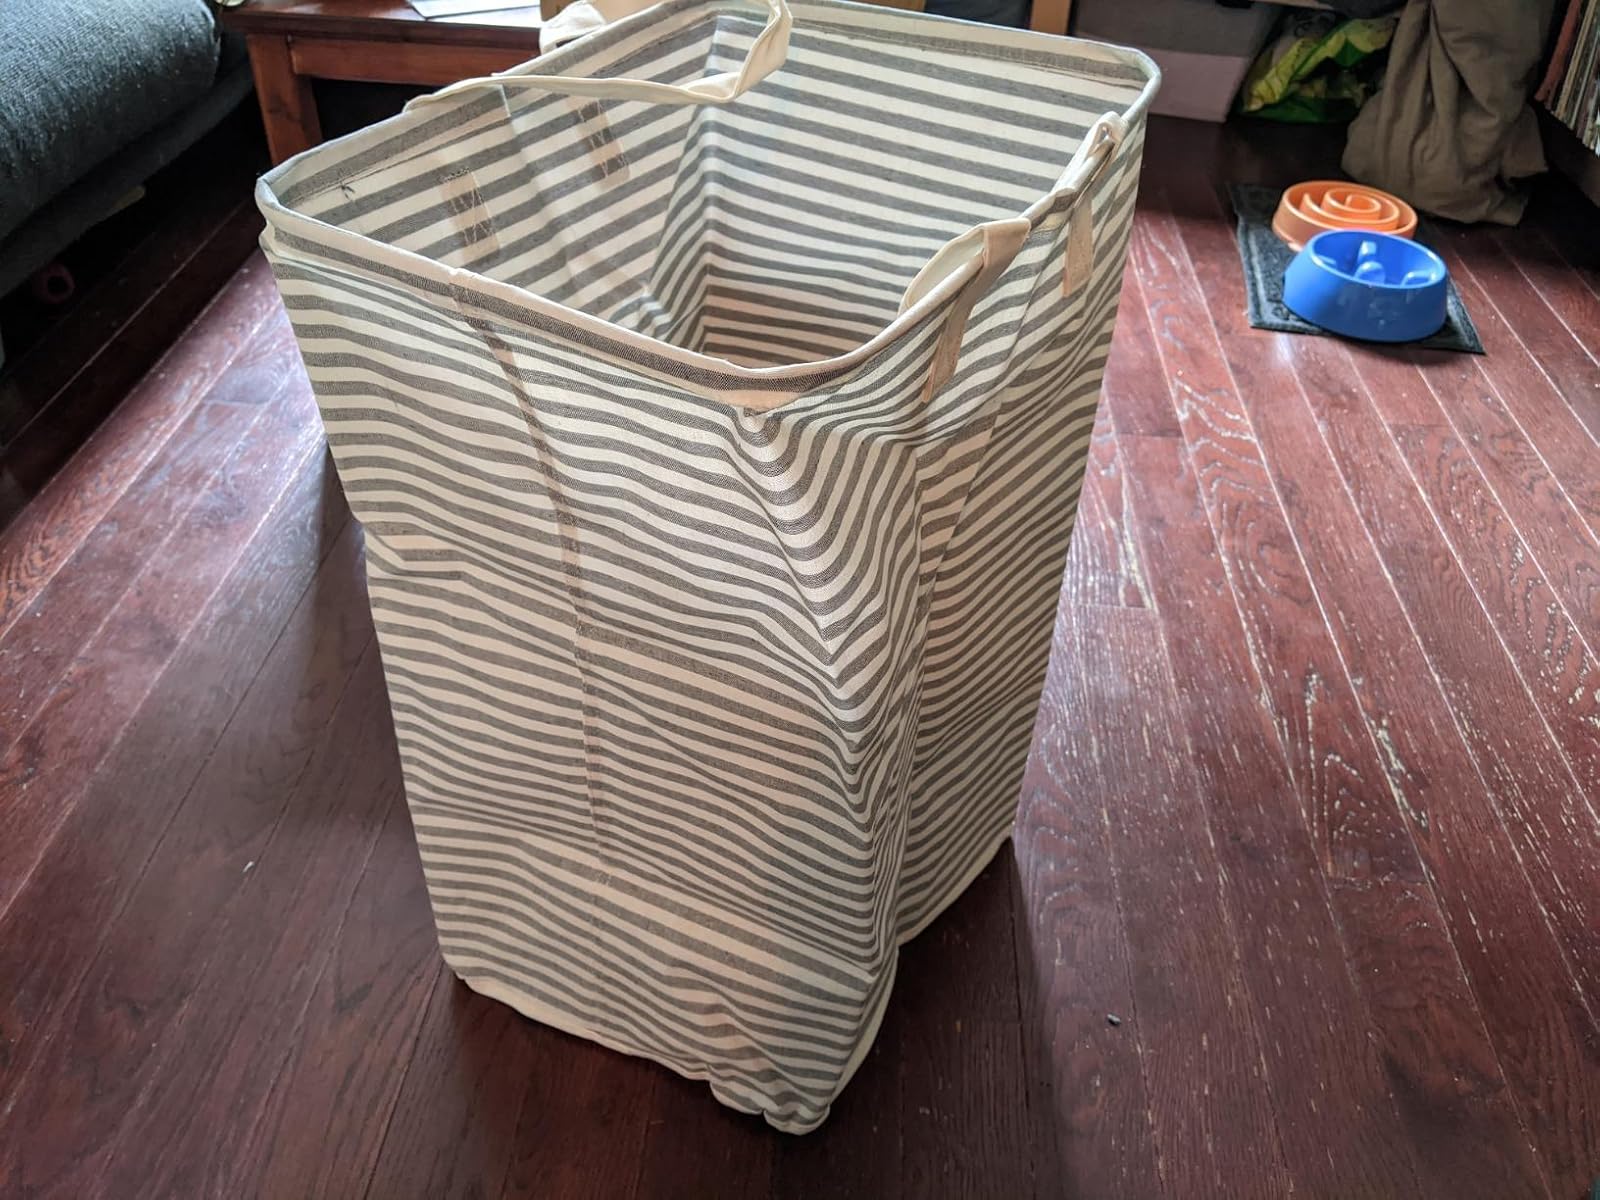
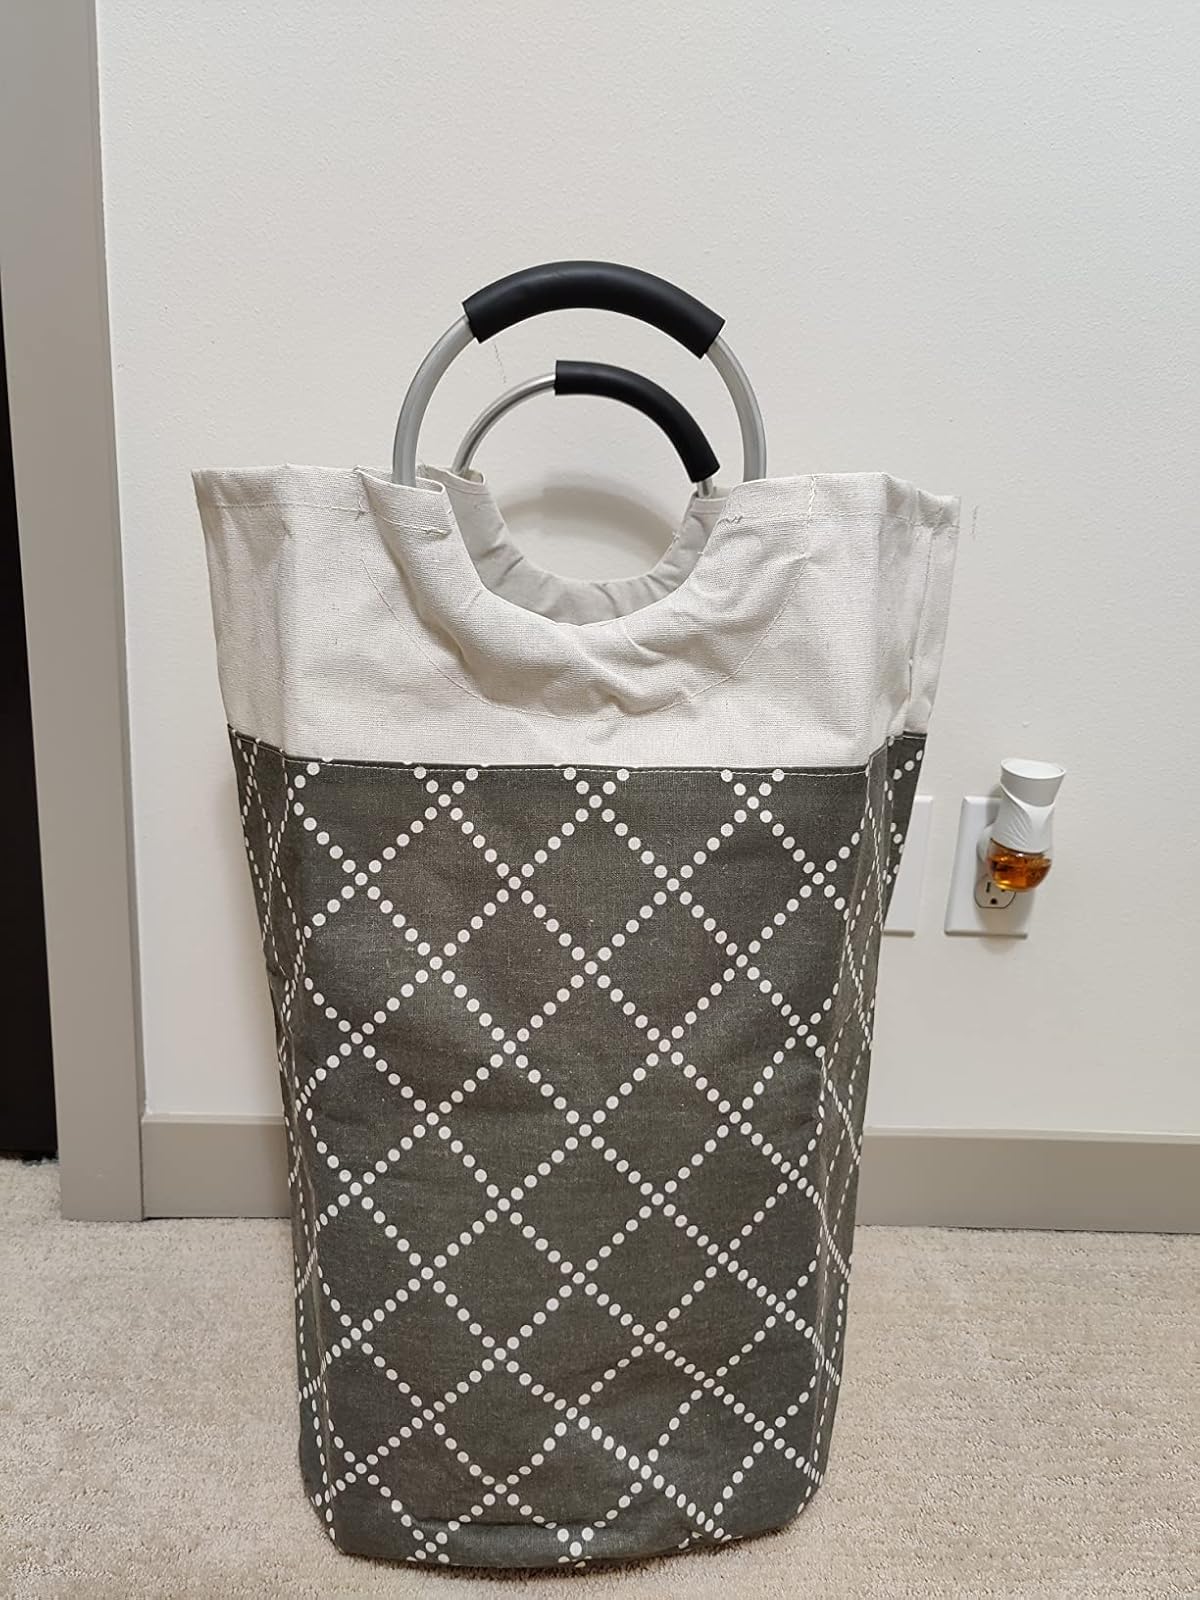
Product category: items_hamper
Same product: no